Mail

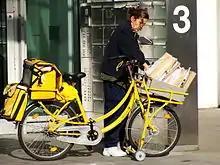
Mail delivery by bicycle in the German city of Cologne, 2008

Another important postal service was created in the Islamic world by the "caliph" Mu'awiyya; the service was called "barid", for the name of the towers built to protect the roads by which couriers travelled.